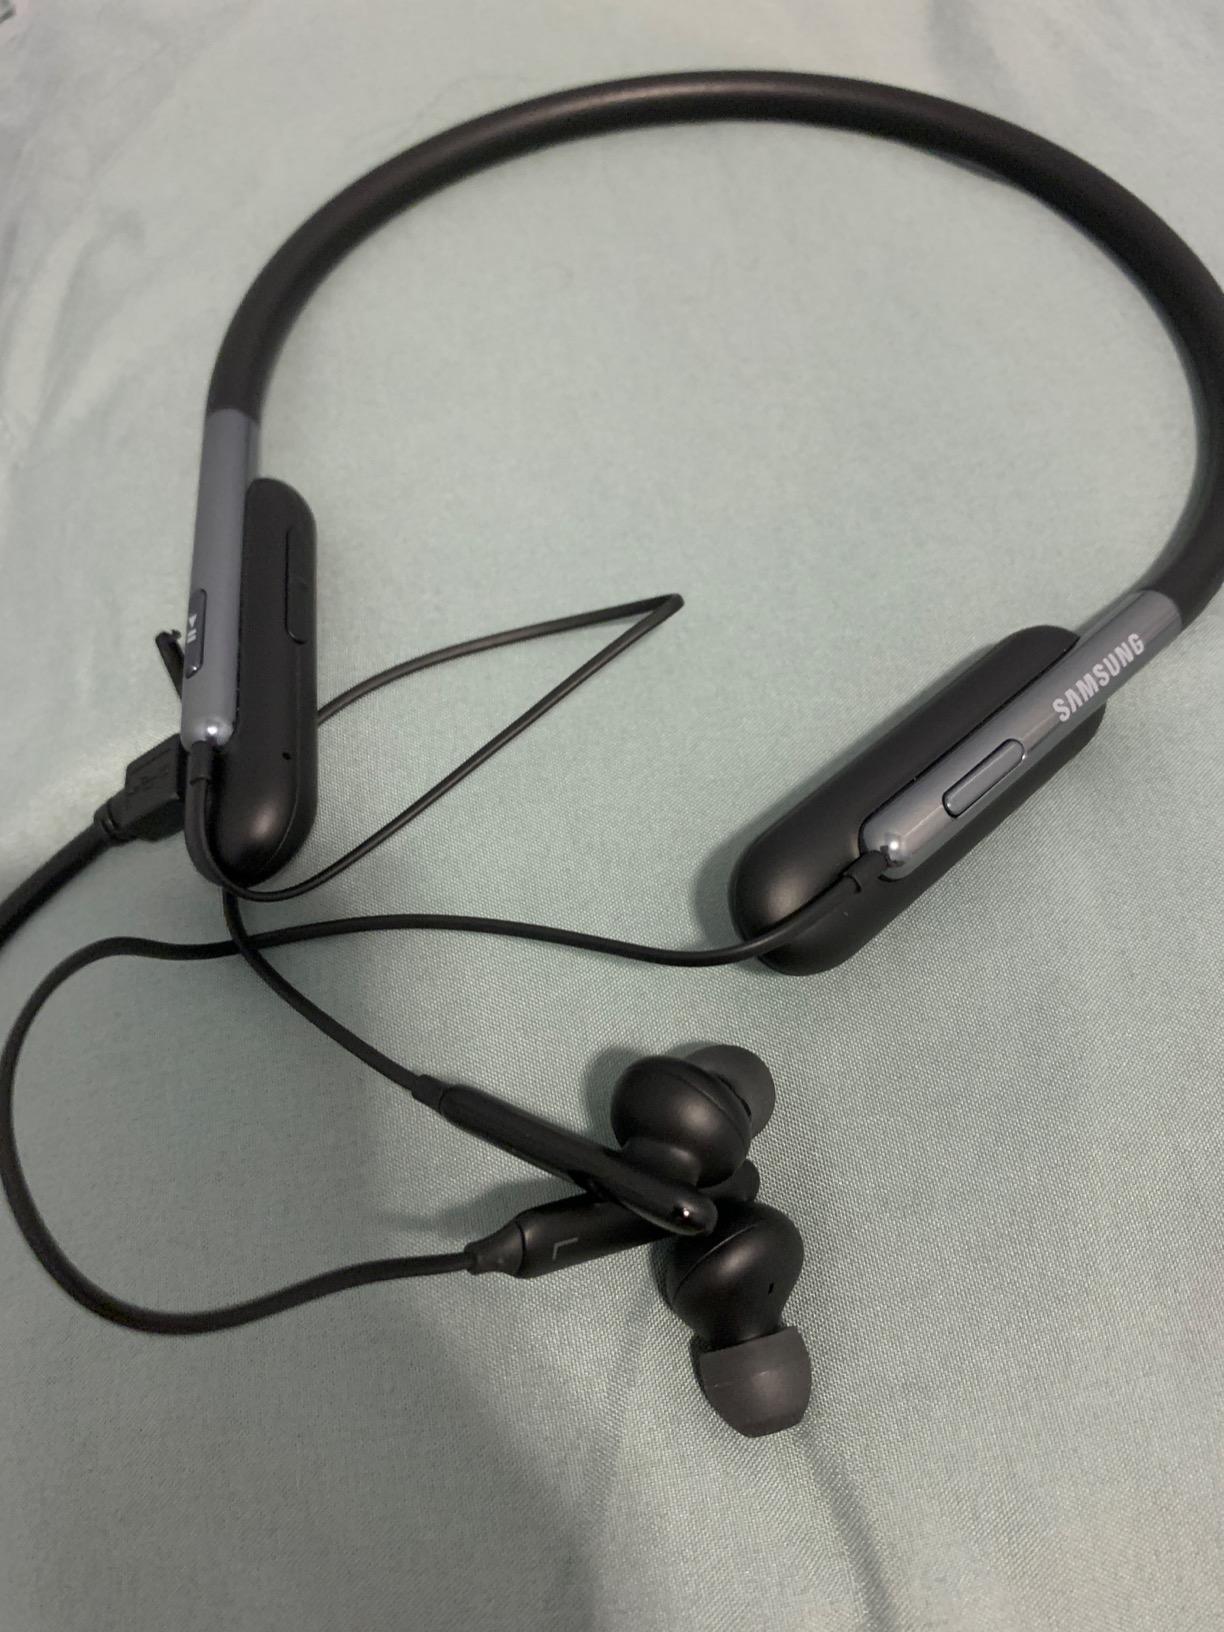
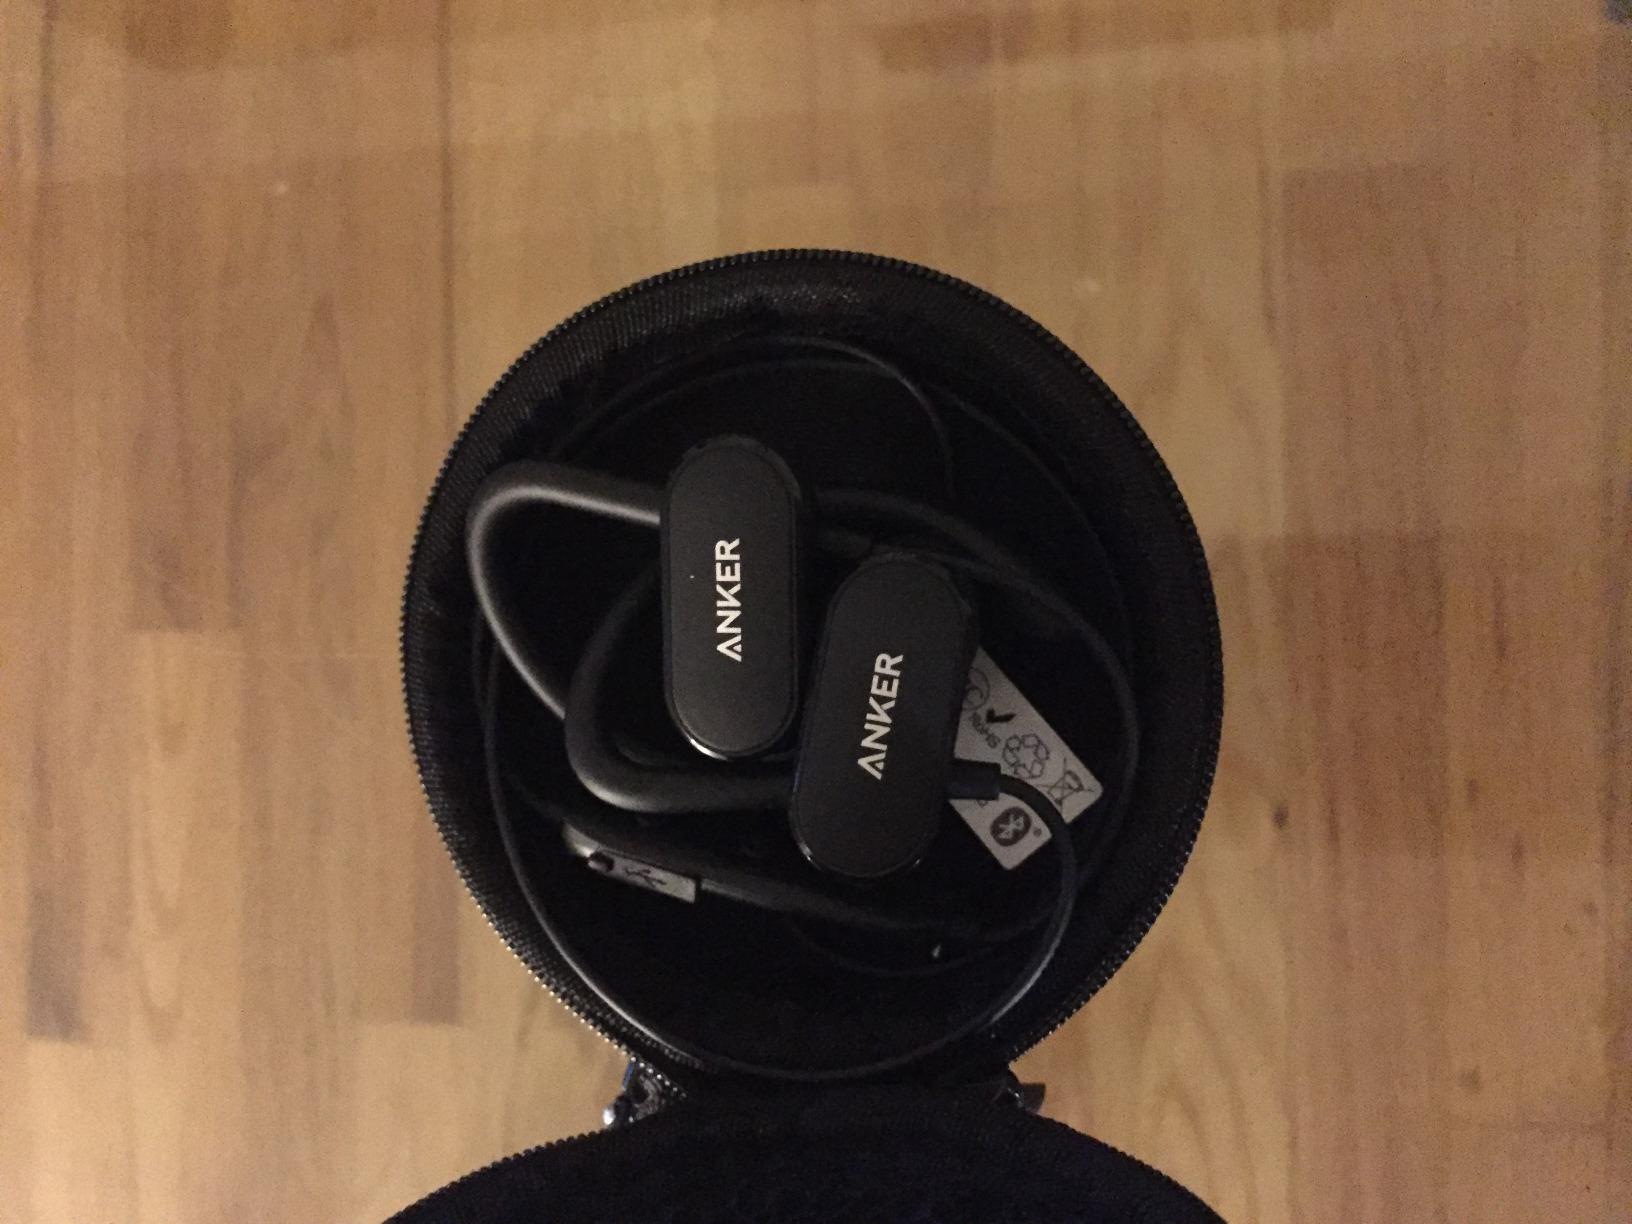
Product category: headphones
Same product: no